Črnomerec

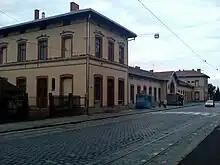
West Railway Station, Zagreb, Croatia

The first railway station in Zagreb, initially called "South Station", than "Sava Station", now West Railway Station was built in 1862.